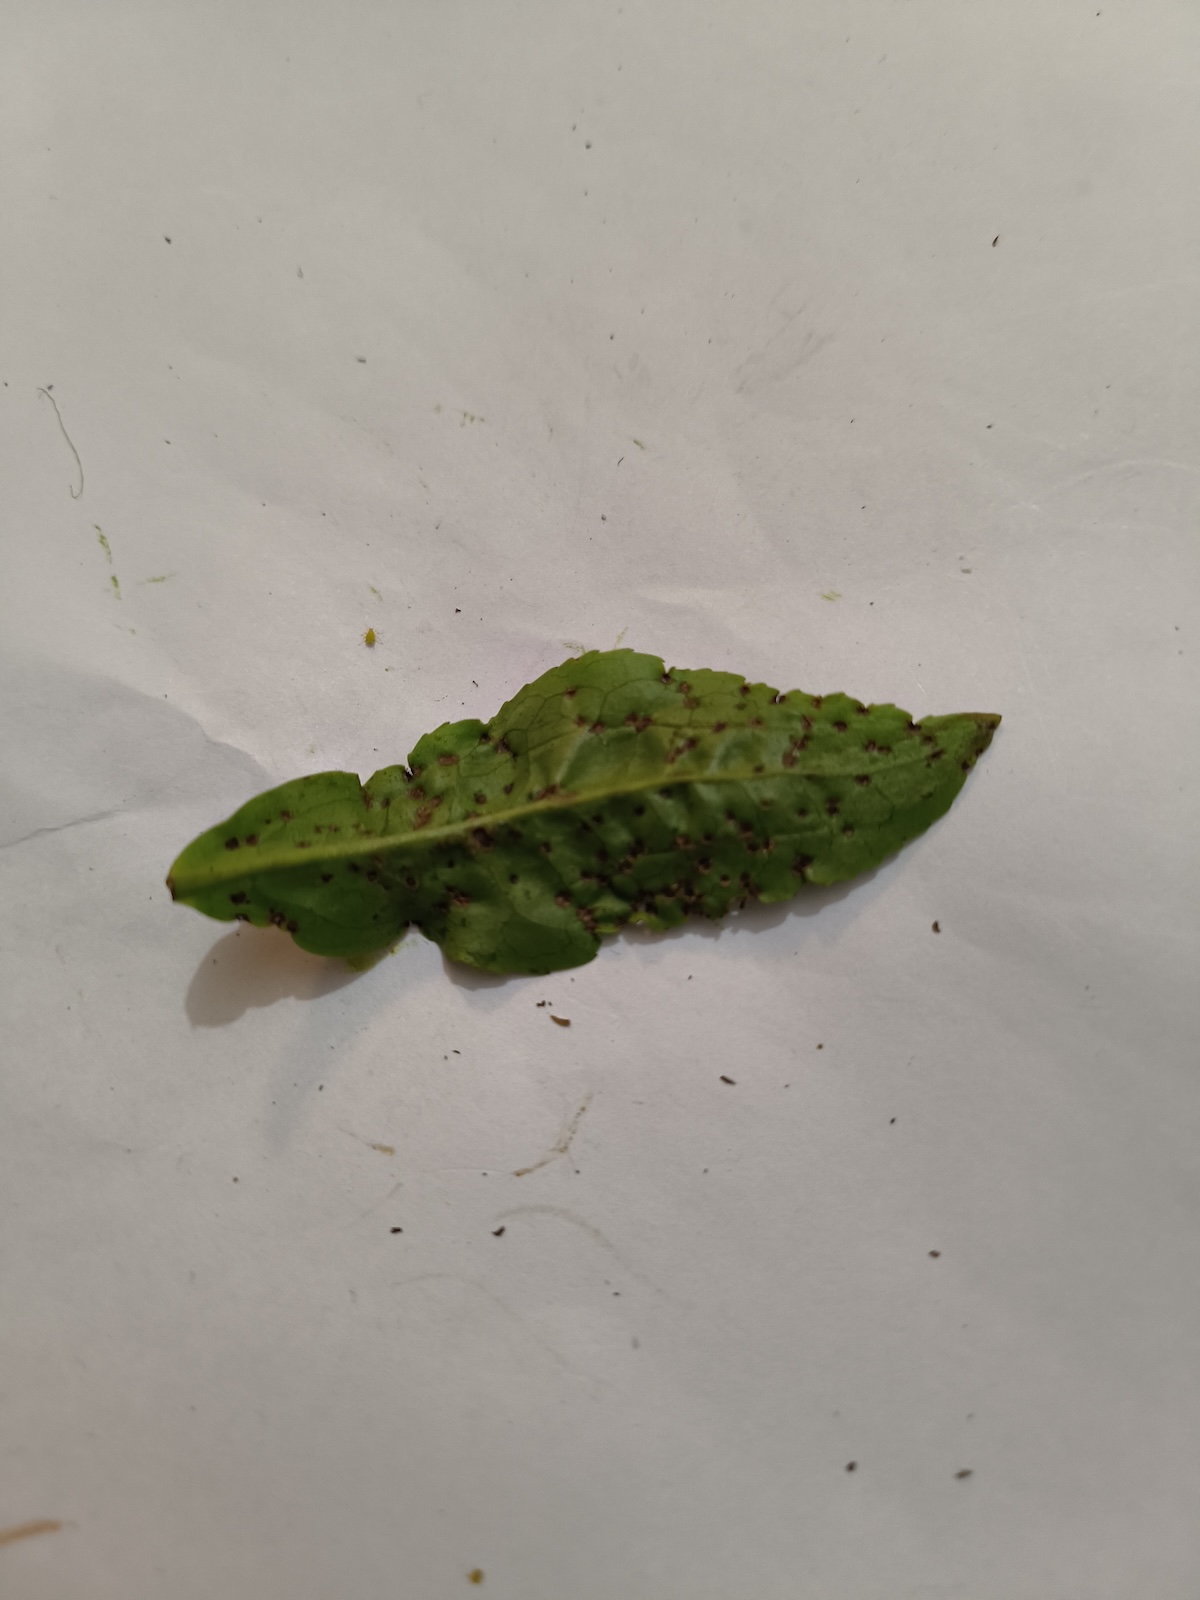
Label: Green mirid bug